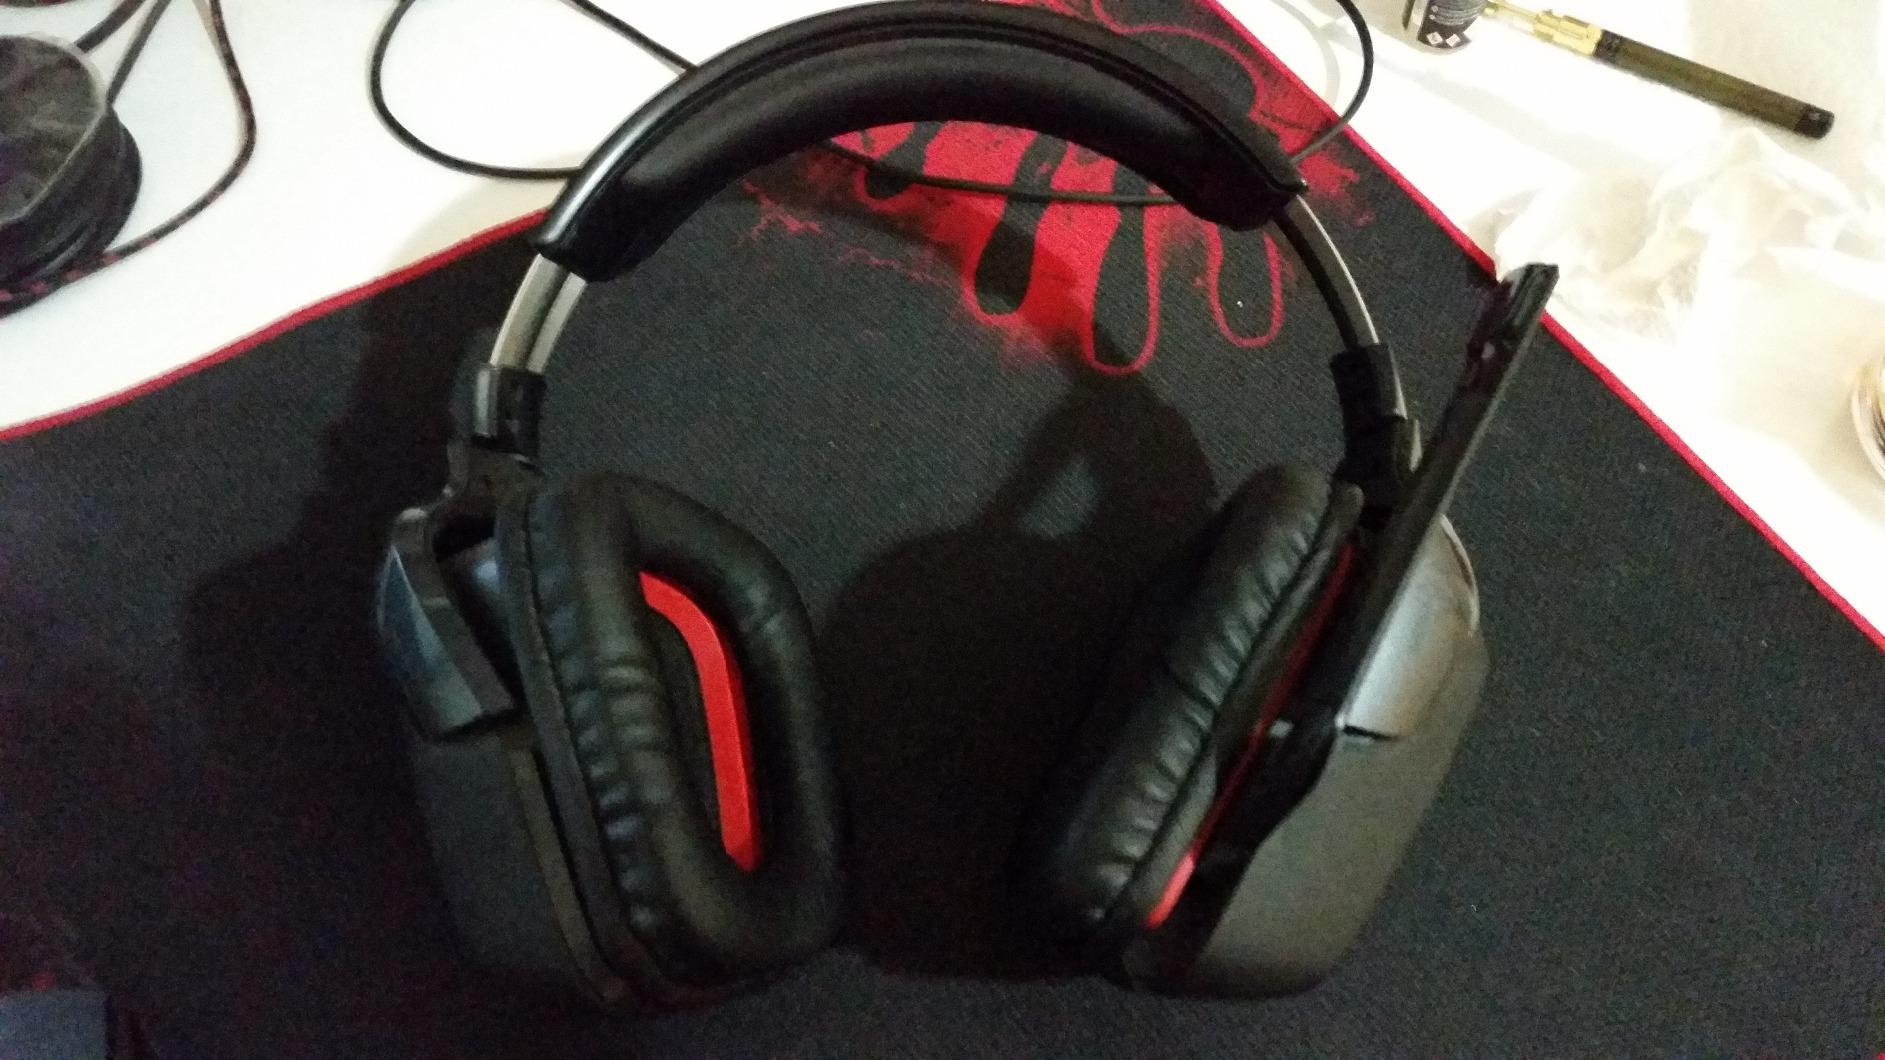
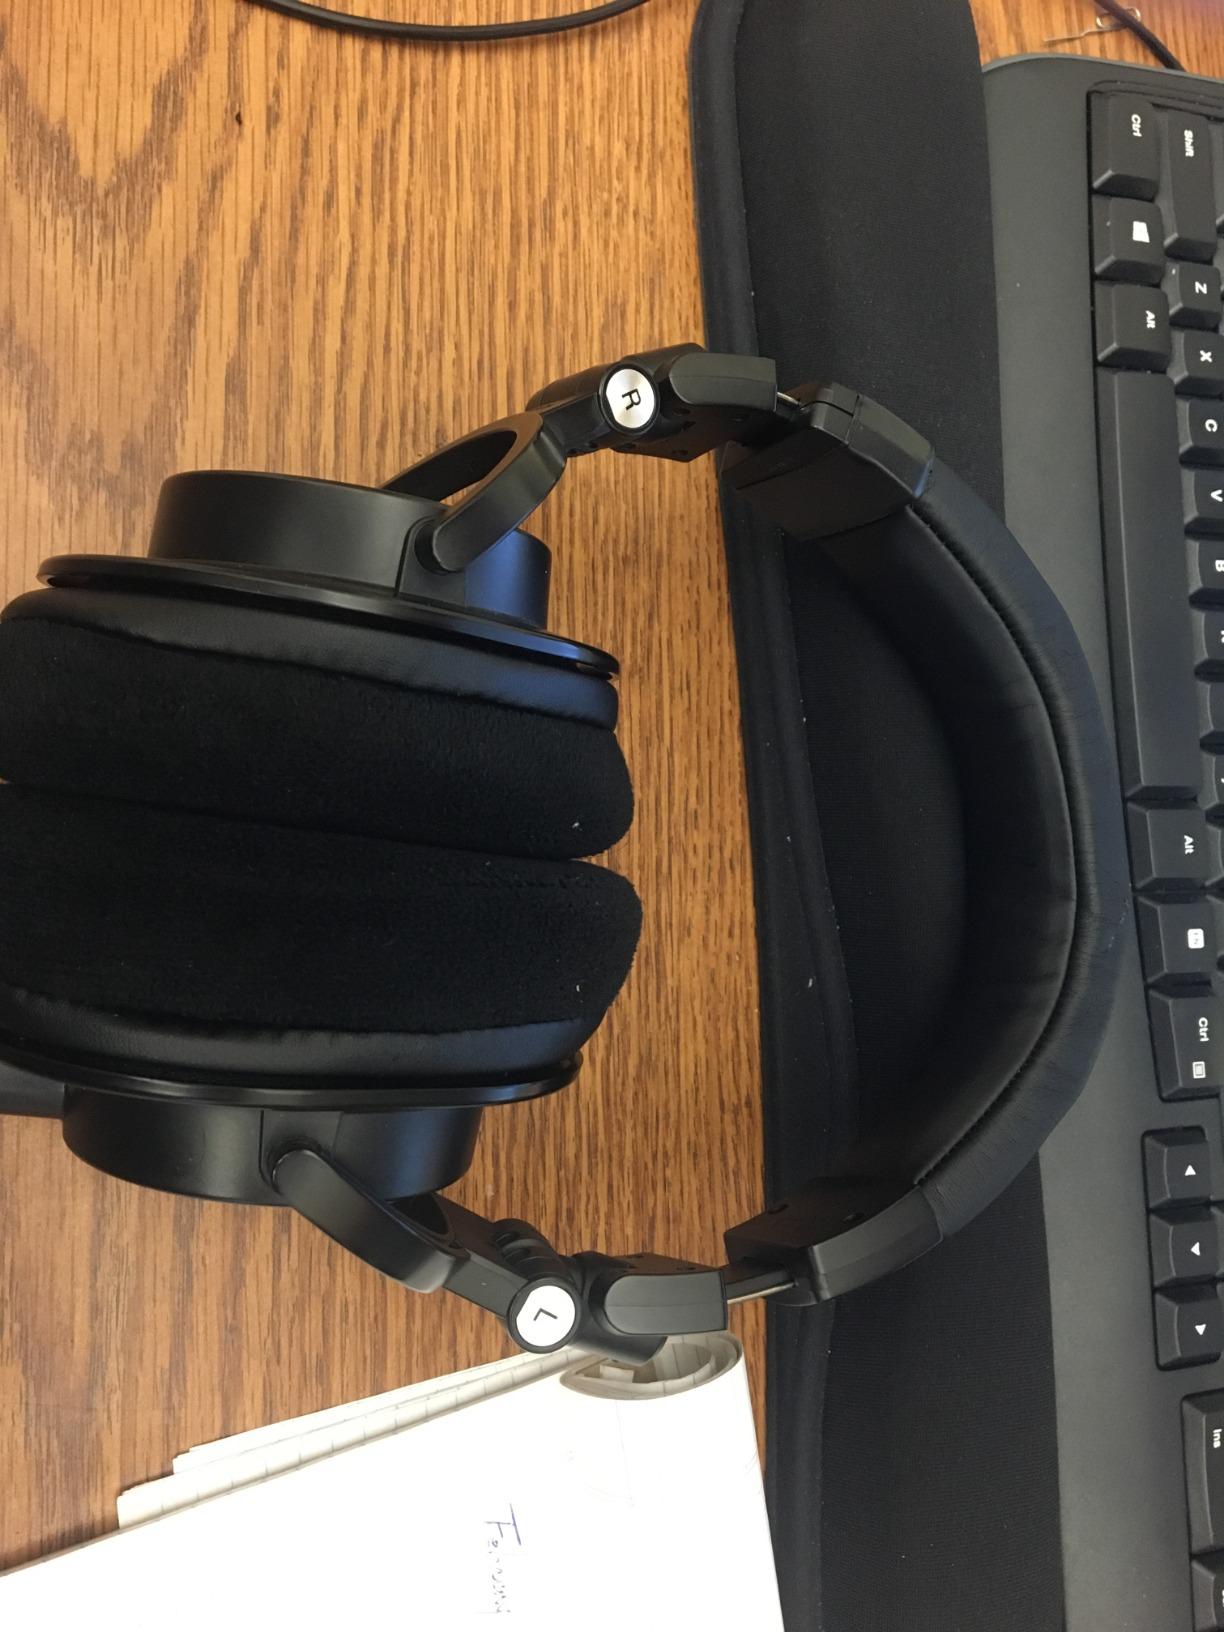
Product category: headphones
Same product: no